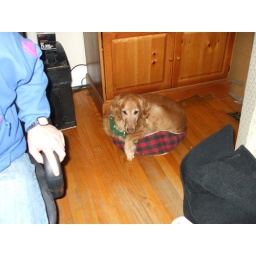
This is the dog bed for the little dog. but see who sleeps in it...the big dog Brandy.